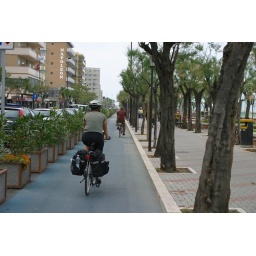
A handy dandy bike path along the beach sent us in the right direction.